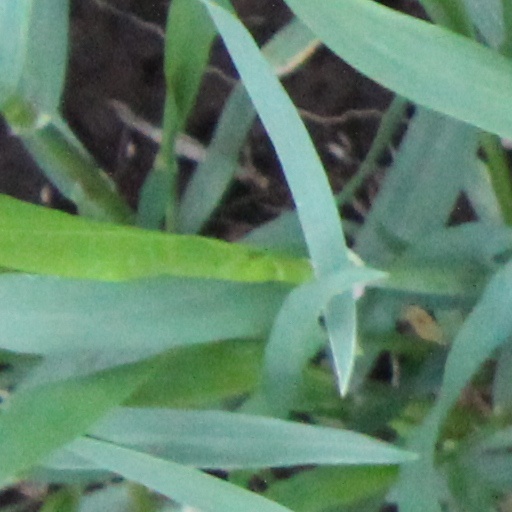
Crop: wheat